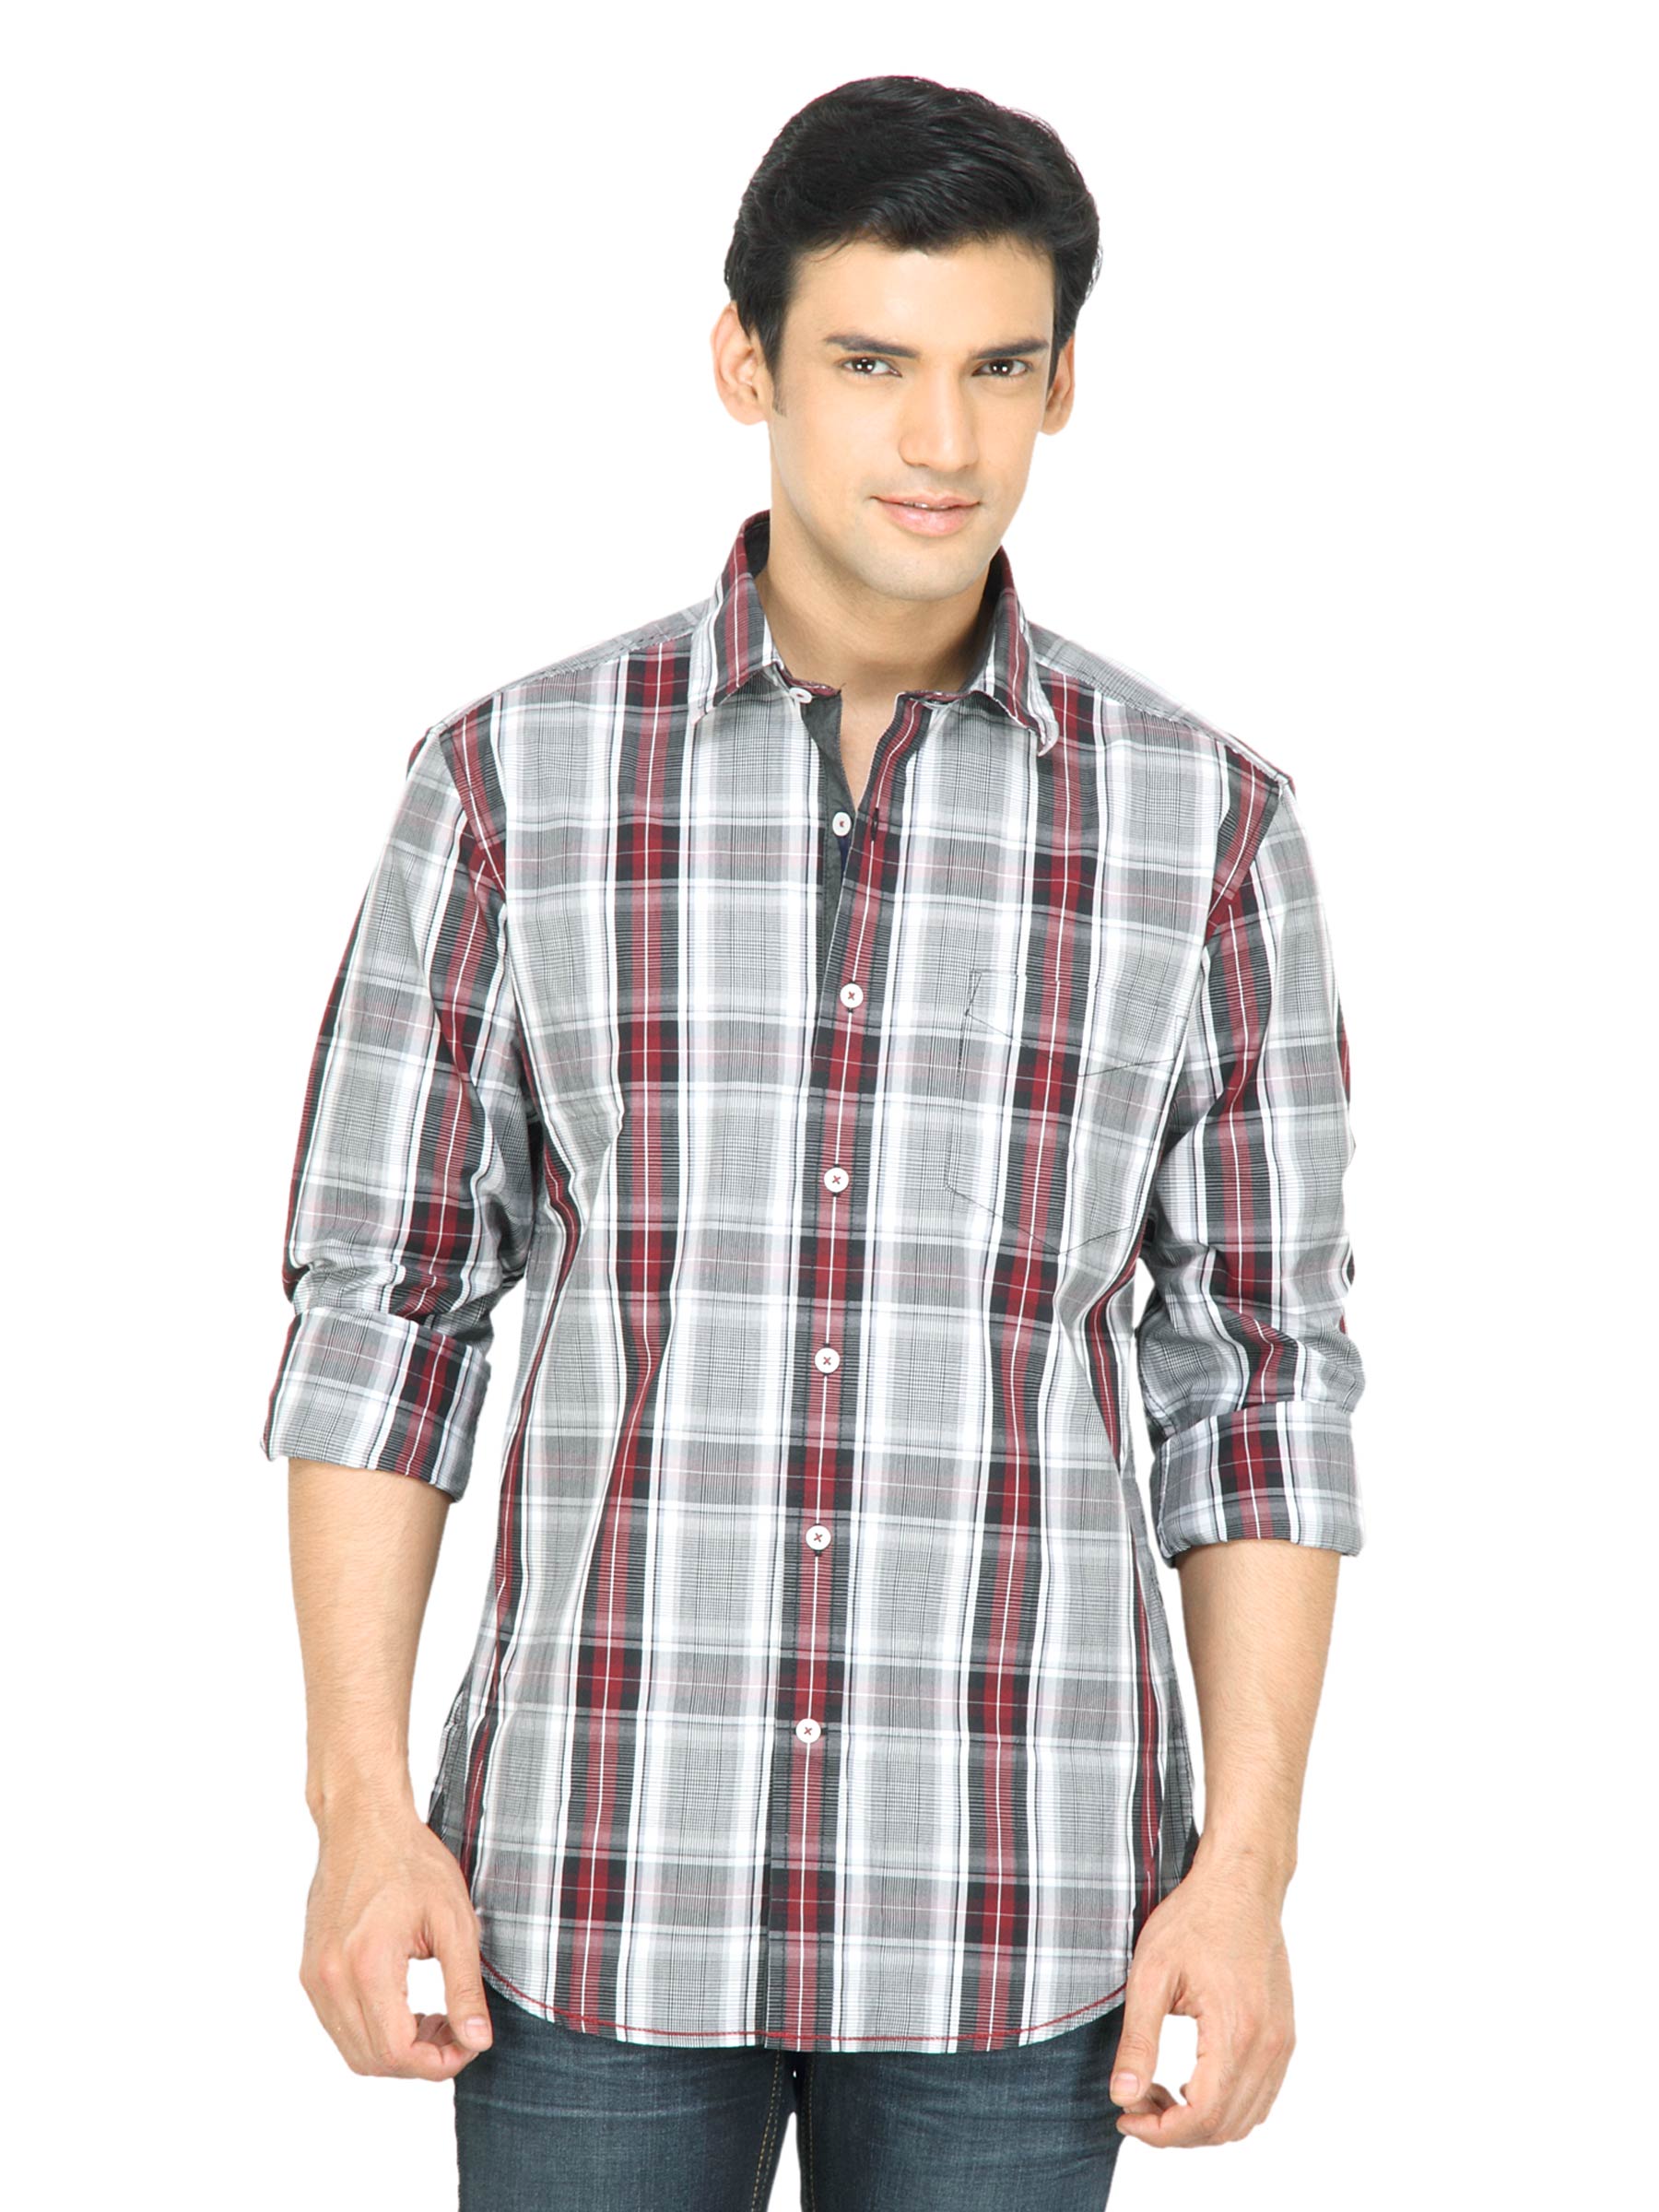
Wills Lifestyle Men Check Maroon Shirt
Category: Apparel / Topwear / Shirts
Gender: Men
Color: Maroon
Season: Summer 2011
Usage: Casual